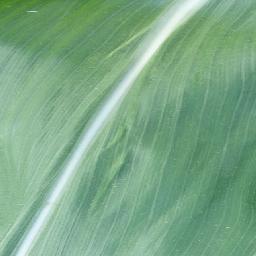
Label: Corn___healthy